Last Chance Learners

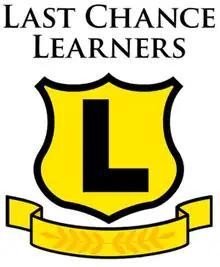

Last Chance Learners was an Australian television program which was created by the Seven Network. The show gave ten learner drivers the chance to be trained by an experienced driving instructor and the opportunity to take their driver's licence test and win a brand new Hyundai Getz.